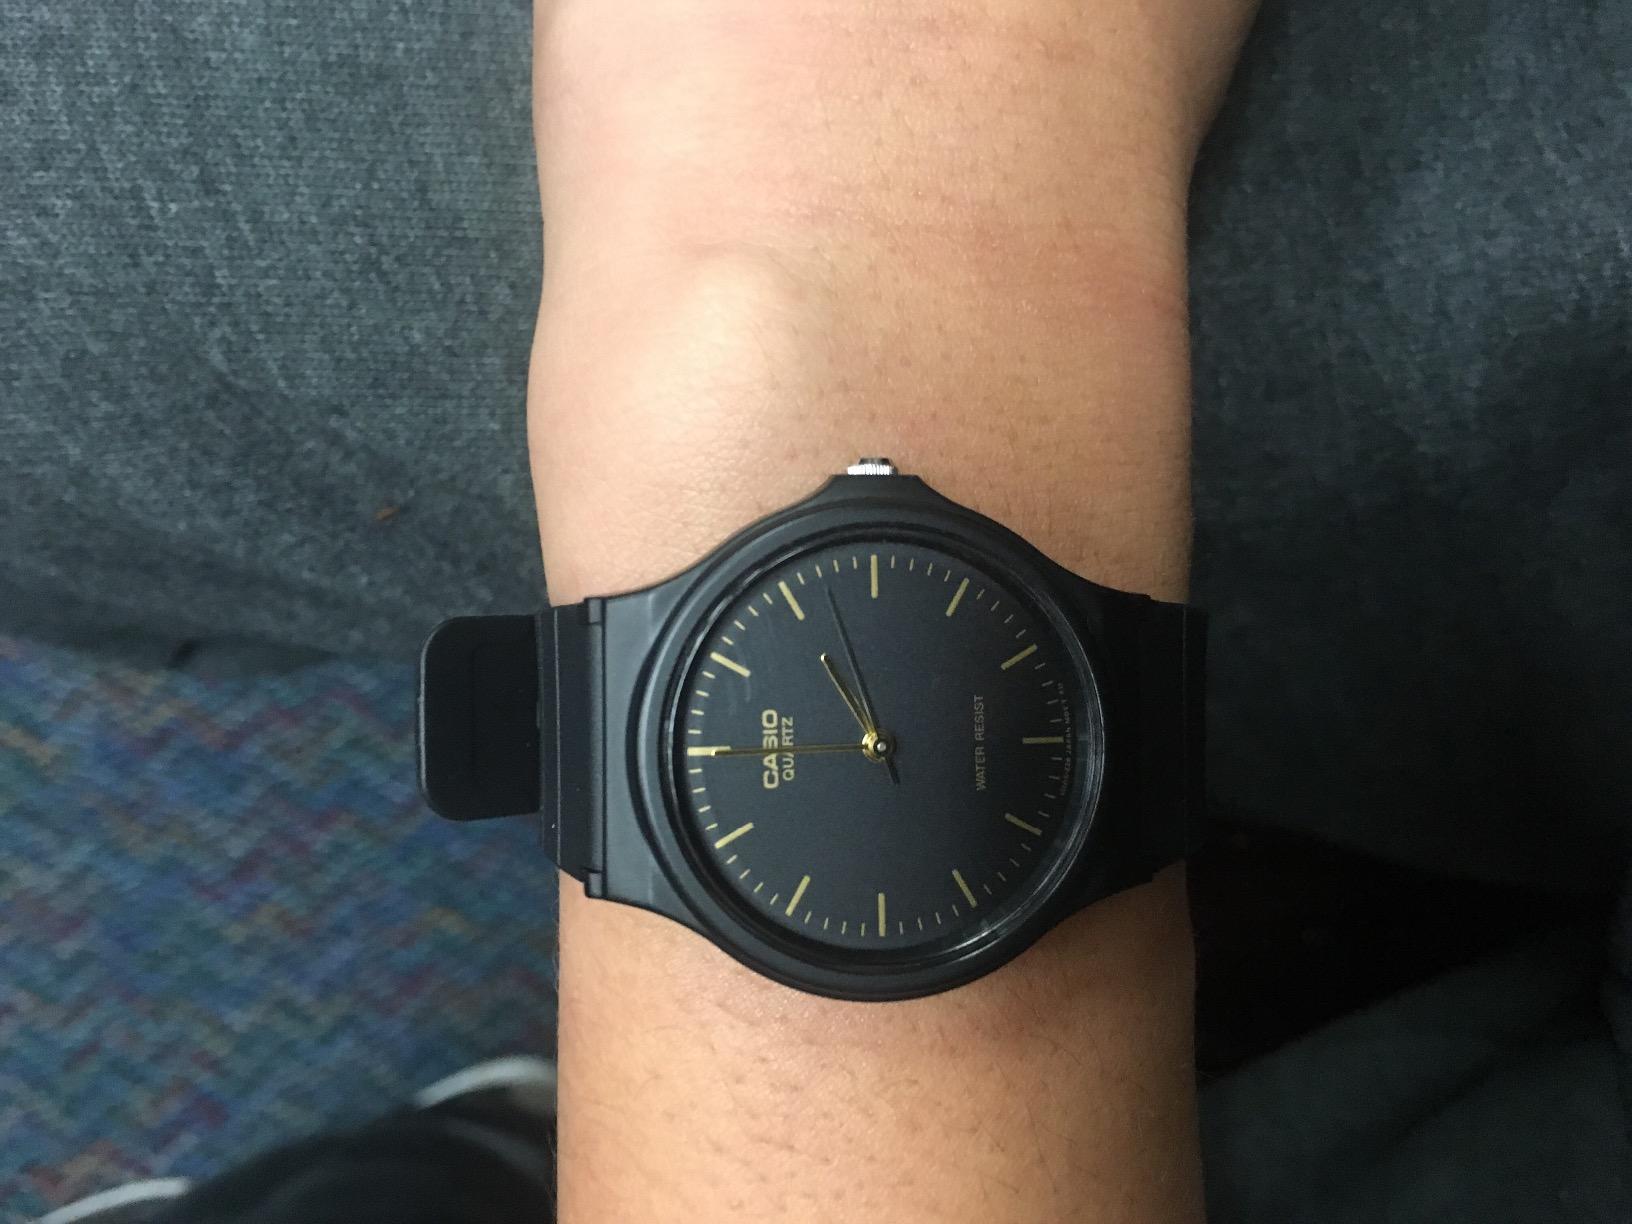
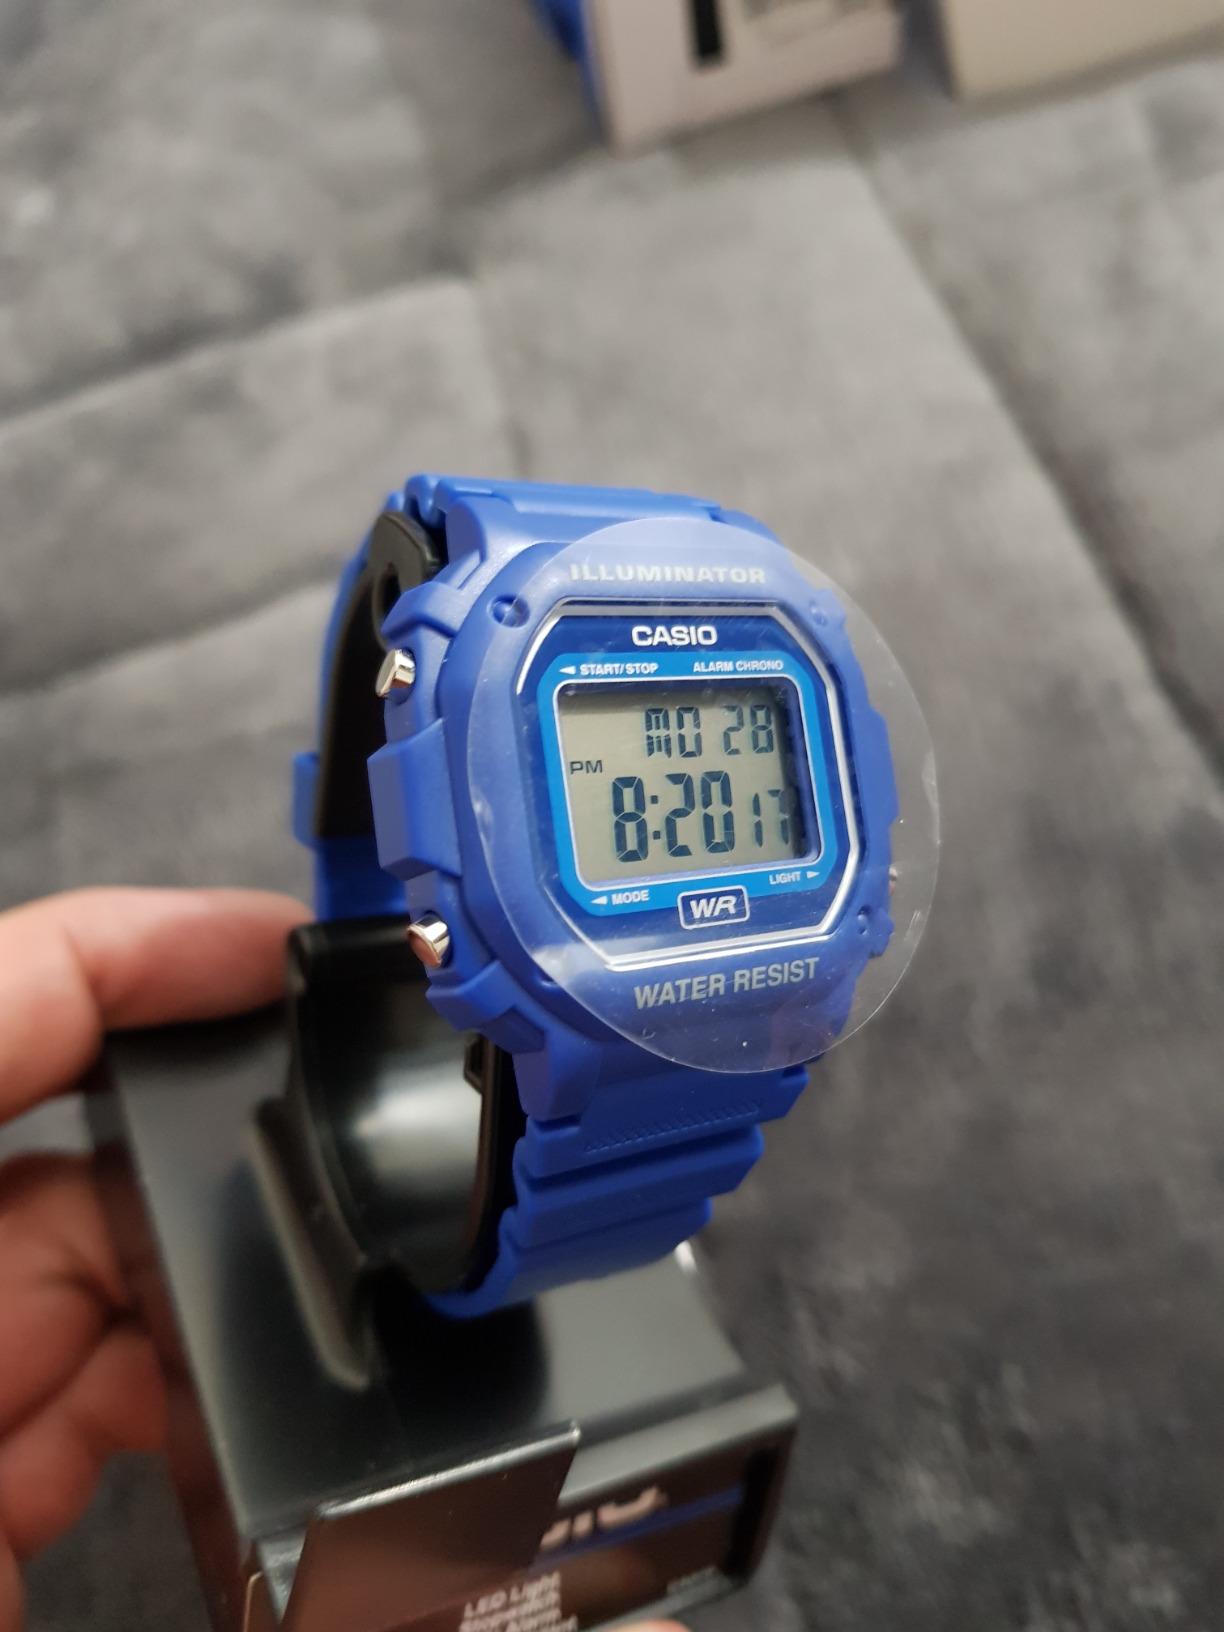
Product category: accessories_watch
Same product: no